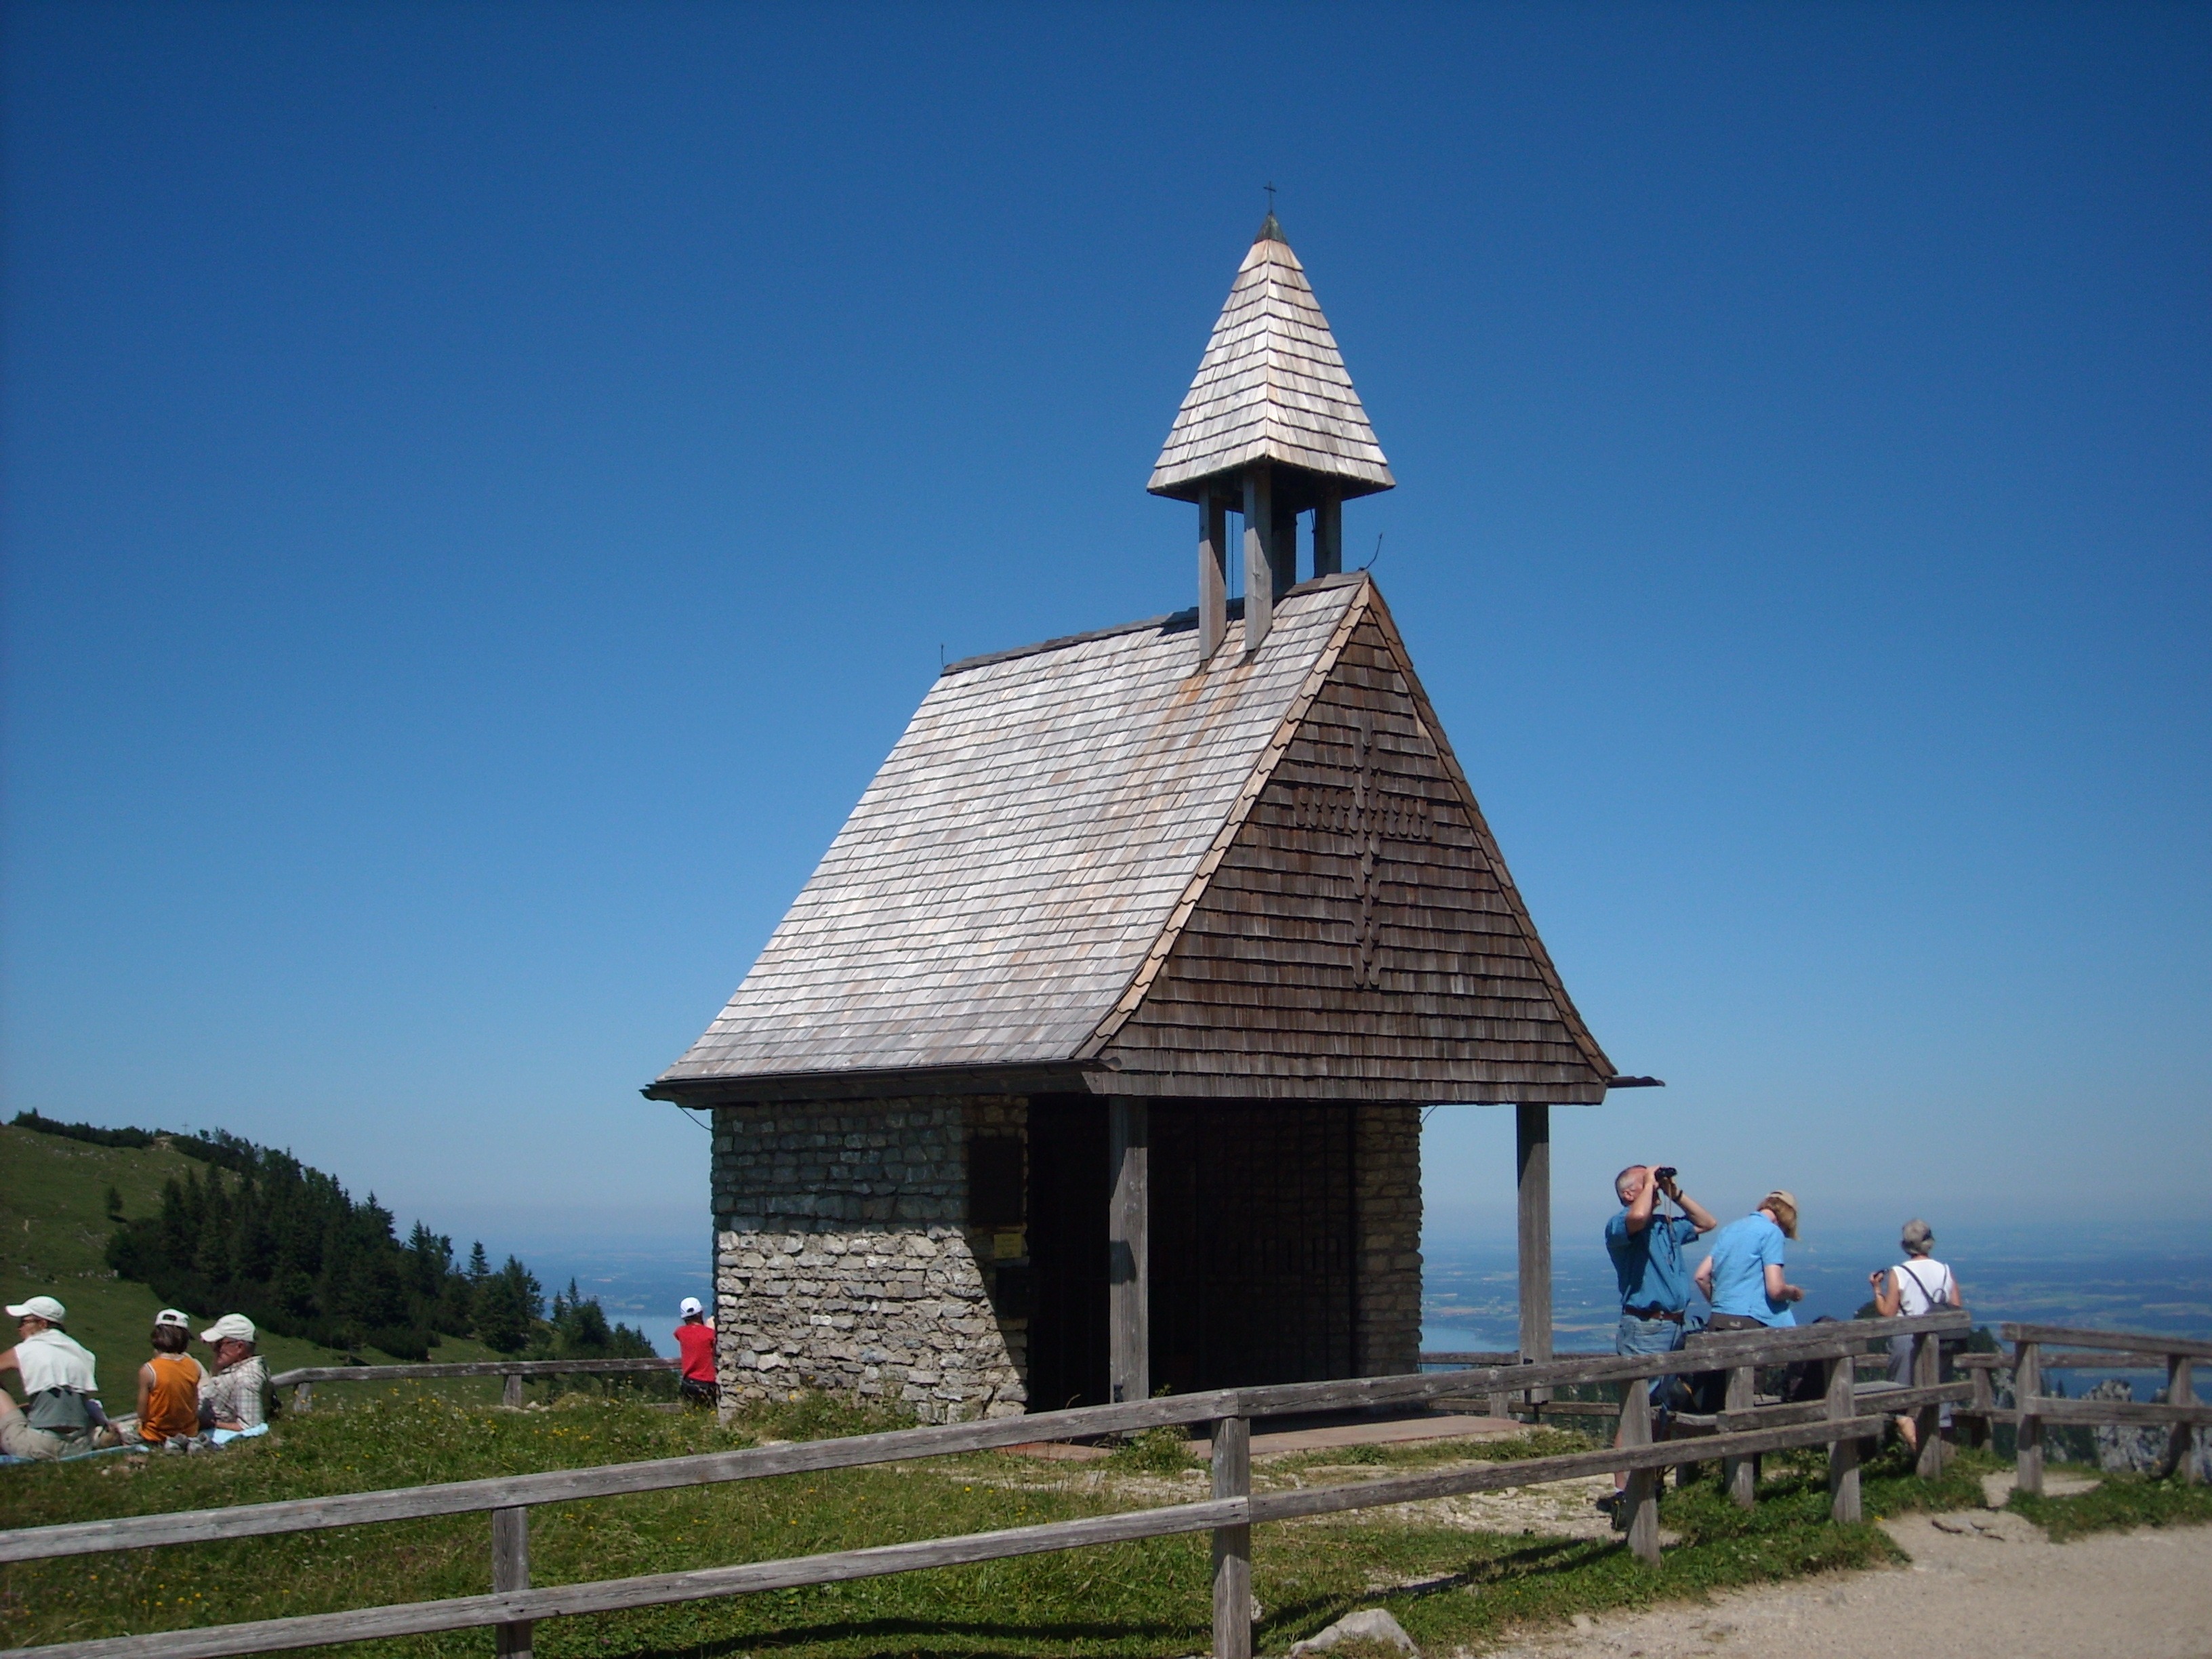
sky, building, vacation, tower, landmark, blue, chapel, tourism, place of worship, mountains, steeple, bavaria, war memorial, kampenwand, pilgrimage chapel